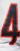
Number: 4